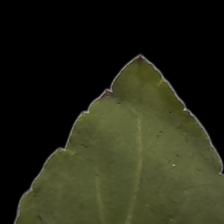
Plant: Tulsi